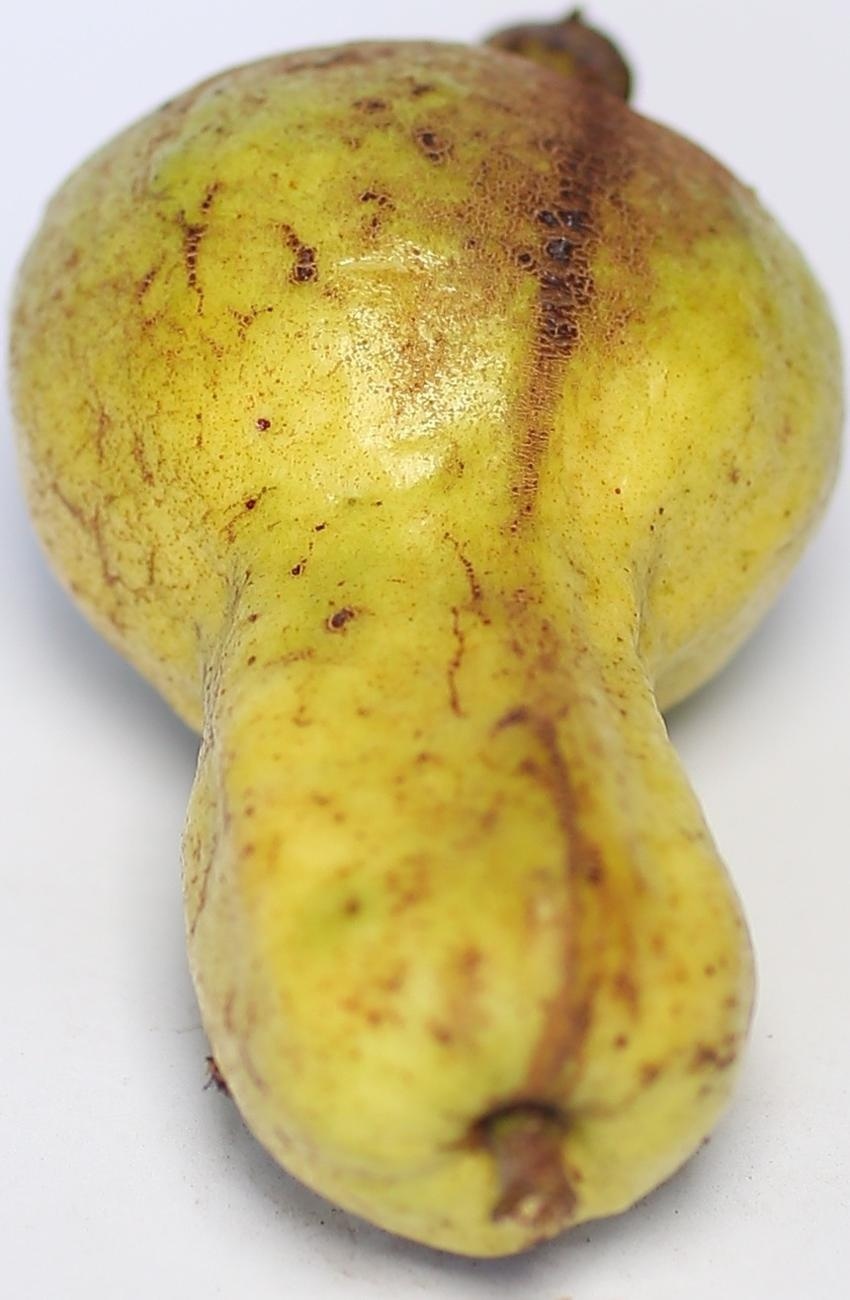
Maturity: ripe
Variety: local-sindhi